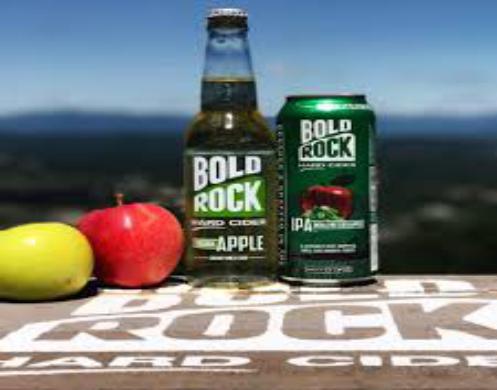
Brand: Bold Rock Hard Cider
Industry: Food